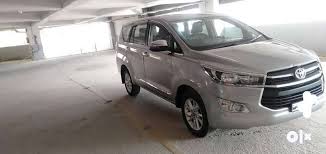
Label: noambulance